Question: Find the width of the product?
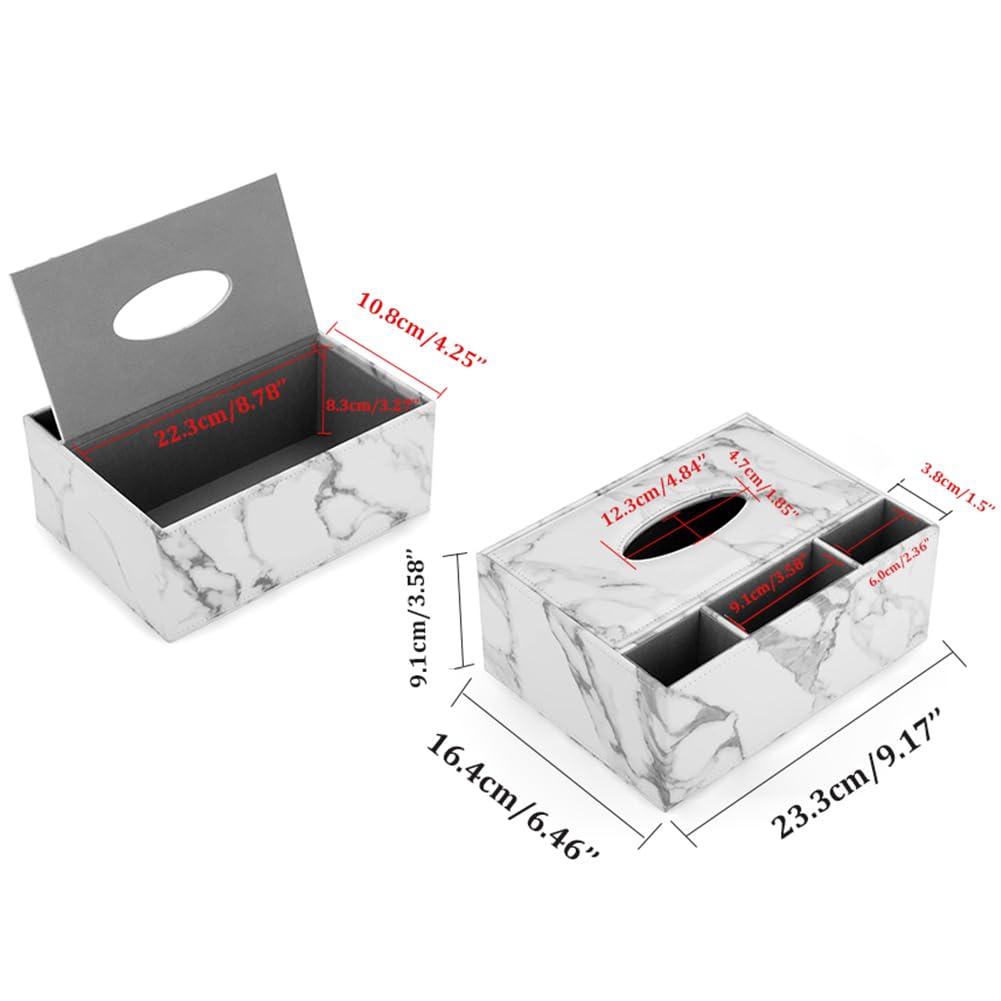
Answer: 16.4 centimetre